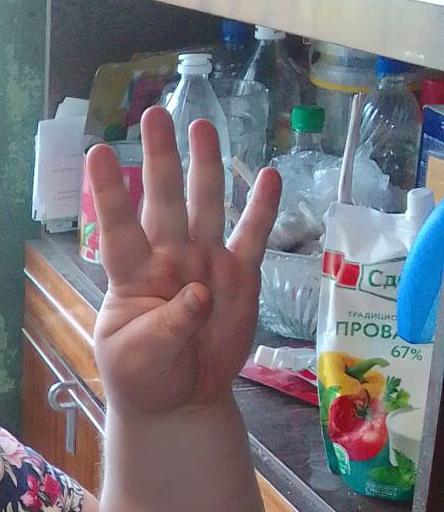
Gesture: four